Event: Nepal Earthquake
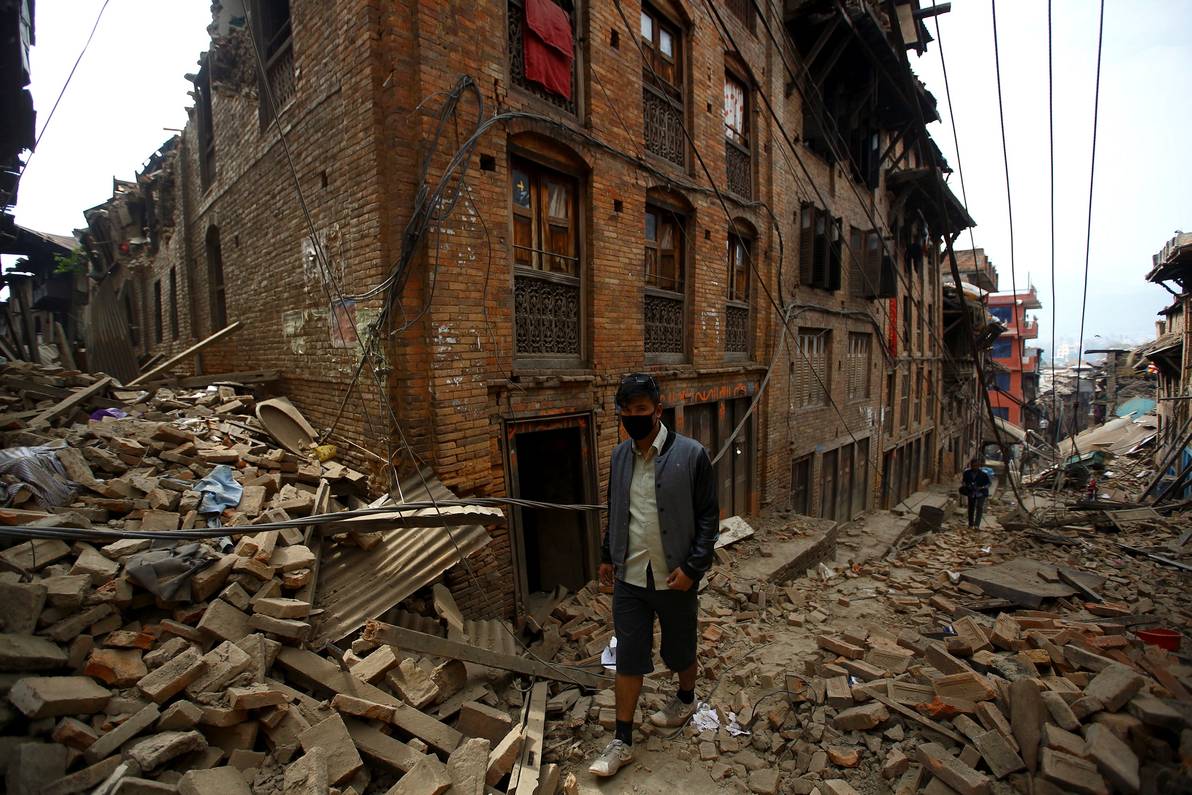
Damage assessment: damage